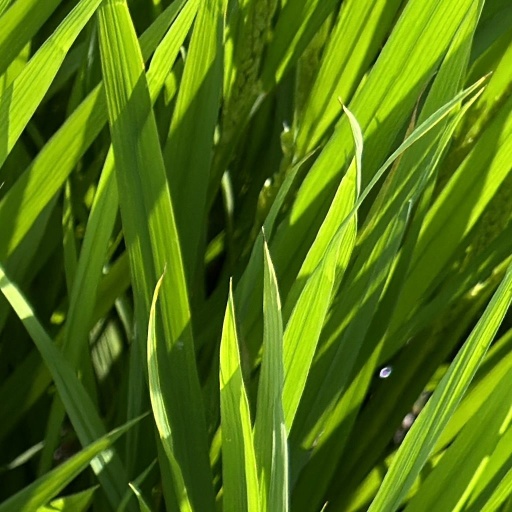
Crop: rice